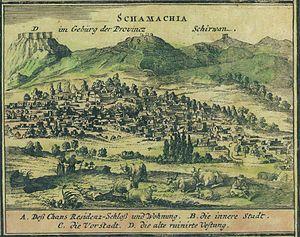
Şamaxı, nommée aussi Chemakha est une ville d'Azerbaïdjan et la capitale du raïon de Chamakhi. Elle compte près de 30 000 habitants, dont 99 % d'Azerbaïdjanais.